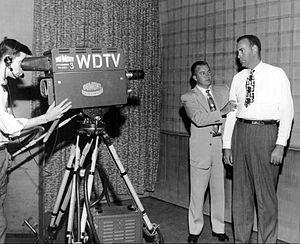
Le DuMont Television Network, aussi appelé DuMont Network, DuMont, Du Mont, ou de manière incorrecte Dumont était un réseau de chaînes télévisées, rivalisant avec National Broadcasting Company la place de premier. Le réseau a débuté en 1946 aux États-Unis sous la férule de la société DuMont Laboratories, constructeur de matériels de télévision.